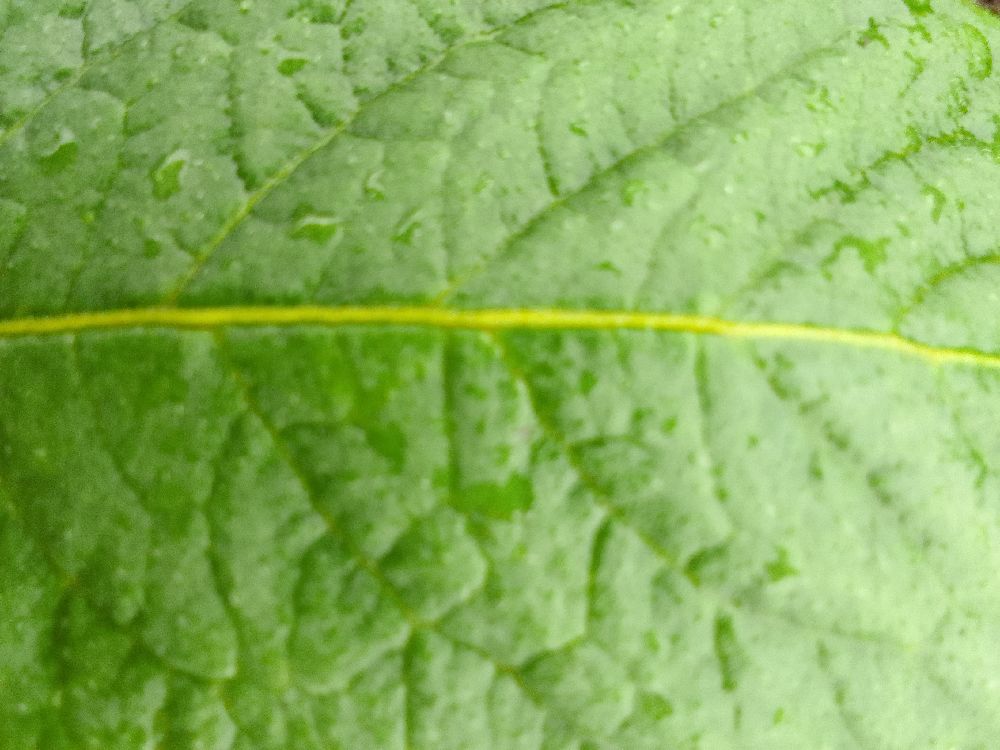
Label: Healthy